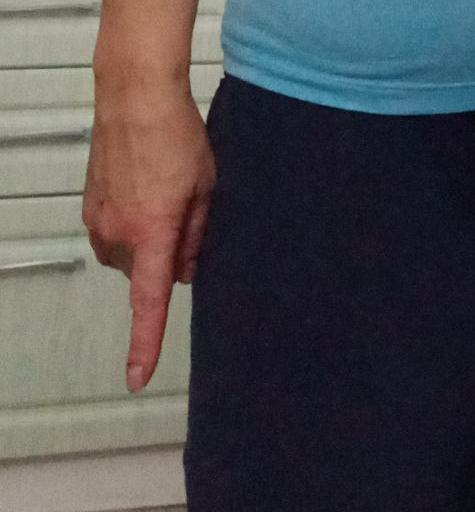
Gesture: no_gesture